The High Note

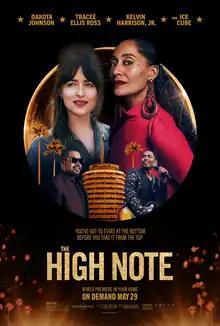
Release poster

The High Note is a 2020 American comedy-drama film directed by Nisha Ganatra and written by Flora Greeson. It stars Dakota Johnson, Tracee Ellis Ross, Kelvin Harrison Jr., Zoë Chao, Bill Pullman, Eddie Izzard, and Ice Cube, and follows a famous singer's personal assistant who wants to become a music producer.